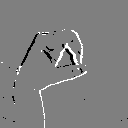
ASL letter: o